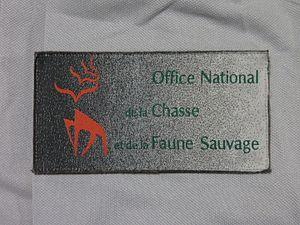
Écusson d'établissement des tenues de terrain de l'ONCFS en 2012.
Les corps techniques de fonctionnaires commissionnés et assermentés travaillant dans un des établissements publics du Ministère chargé de l'Environnement peuvent être astreints au port de l'uniforme réglementaire :
L'Office national de la chasse et de la faune sauvage était un établissement public à caractère administratif chargé de la connaissance de la faune sauvage et de ses habitats à travers des études et des recherches, de la police de la chasse et de l'environnement, de l'appui technique auprès des décideurs politiques, aménageurs et gestionnaires de l'espace rural et de l'organisation et la délivrance du permis de chasser.